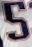
Number: 5